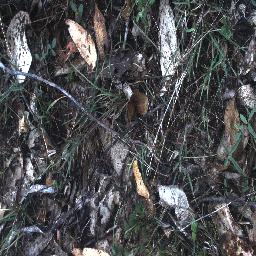
Label: negative